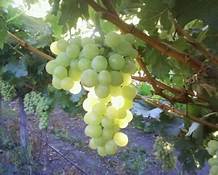
Label: Grapes